Hansa Wadkar

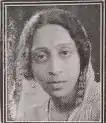
Indira Wadkar, Hansa Wadkar's paternal aunt (1939)

The influence of films was present from an early time. Wadkar's father had three sisters, Kesharbai, Indirabai and Sushilabai. Sushila was married to Master Vinayak, a renowned actor-director of the early era of Indian cinema. Kesharbai and Indira Wadkar were acting in films and Indira was a classical singer as well. Indira acted in several films including "Duniya Kya Hai" (Resurrection) (1937) and in Vinayak's production company "Hans Films" like "Devata" (1939) in Marathi. Indira used the surname Wadkar to avoid using the family name Salgaokar, for fear of reprisal from society against women acting in films. Kesharbai, who was working in a film being made by M.G. Rangnekar, suggested that Wadkar work in films to financially sustain her family.